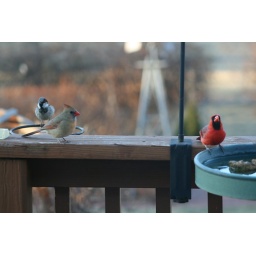
A pair of cardinals on the deck railing have been attracted to the water in the heated bird bath.